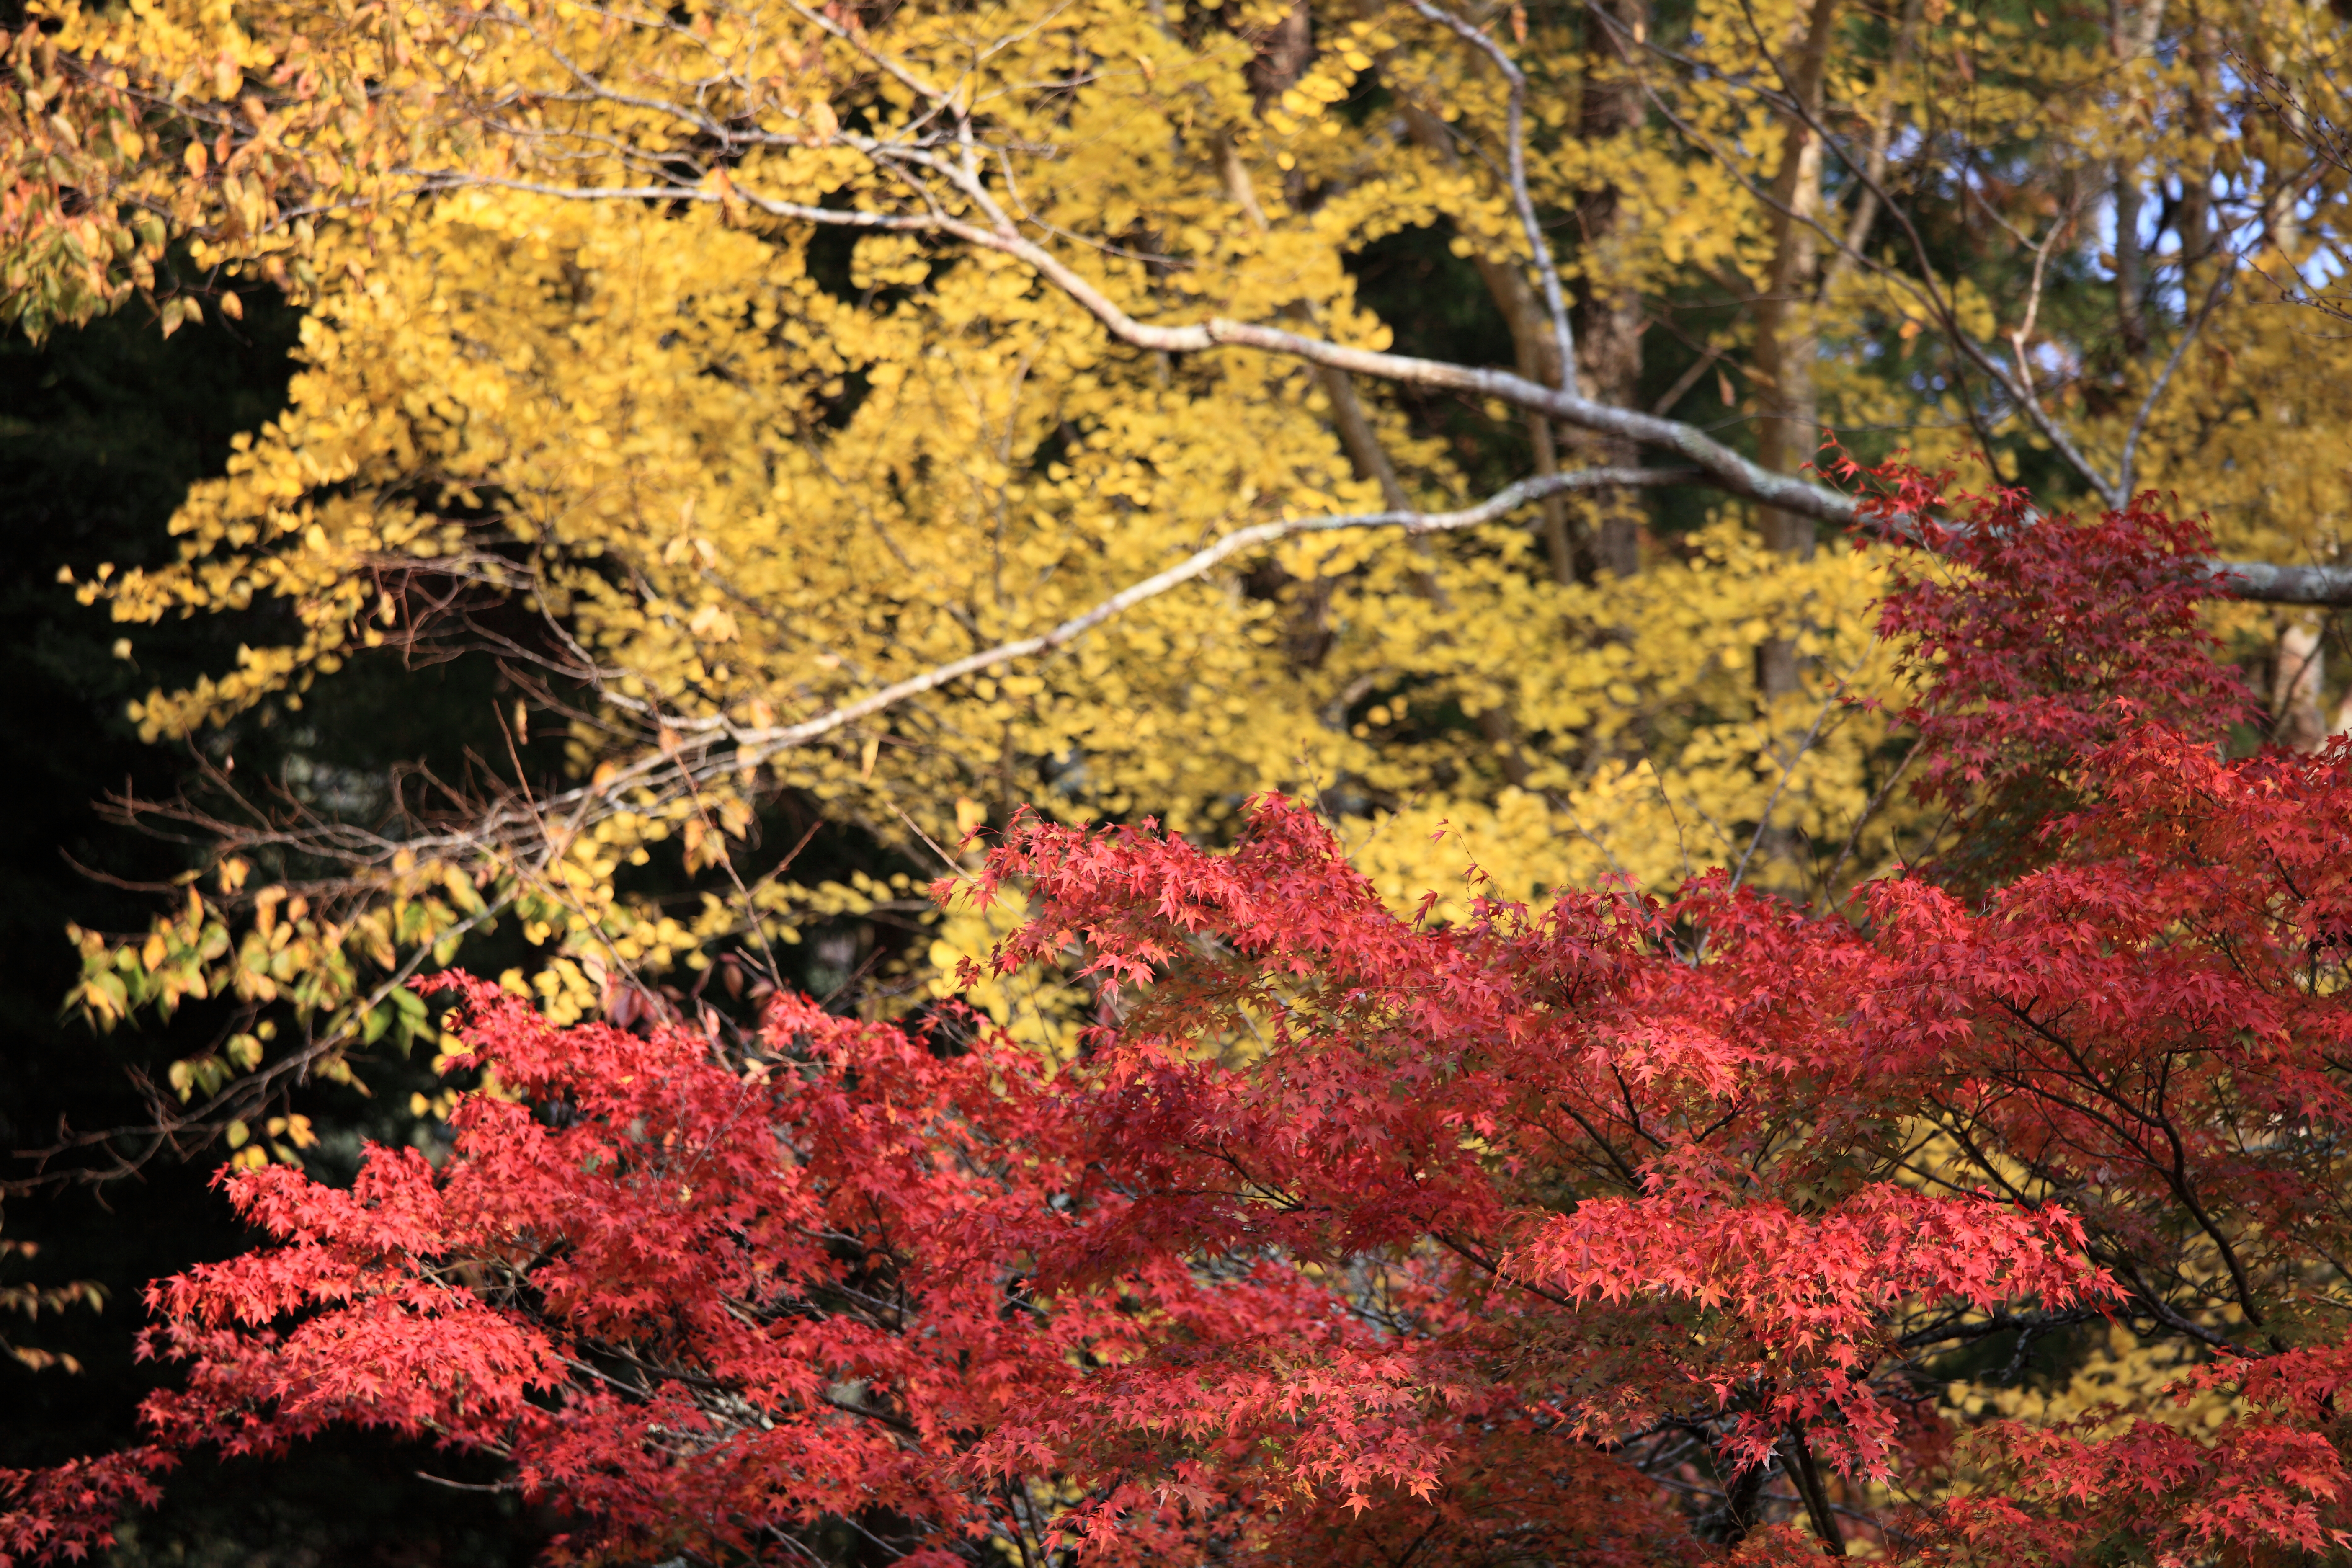
tree, branch, blossom, plant, leaf, flower, high, autumn, season, maple tree, temple, shrub, deciduous, nara, 5d, ginkgo, hires, markii, hi, res, resolution, murouji, flowering plant, woody plant, land plant